Central Park, Denver

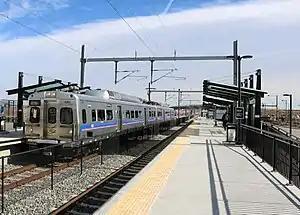
The A-line commuter rail Central Park station

Central Park is served by the Central Park commuter rail and bus station, with direct connections to Union Station in downtown and the Denver International Airport via the A Line. The A Line travels up to 79 miles per hour, but rarely gets to that speed. Central Park also offers direct access to the east and west I-70 corridor and the 270 interchange. Served by Denver metro's RTD, Central Park has bus lines that intersect east/west and north–south. Dedicated bike lanes and bike paths are also prevalent.